Bob Wood (baseball)

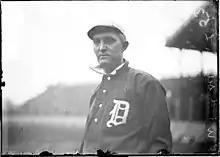
Bob Wood, Detroit Tigers catcher, 1905

Robert Lynn Wood (July 28, 1865 – May 22, 1943) was a professional baseball player. He played all or part of seven seasons in Major League Baseball, three with the Cincinnati Reds (1898–1900), and two each with the Cleveland Blues/Bronchos (1901–1902) and Detroit Tigers (1904–1905).